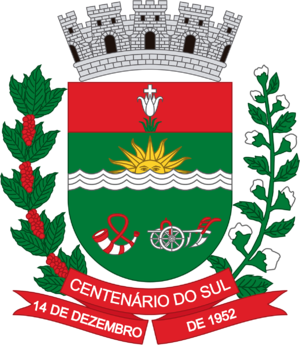
Centenário do Sul est une municipalité brésilienne située dans l'État du Paraná.